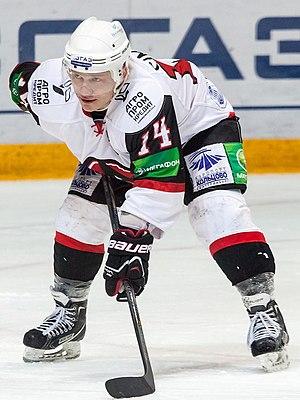
Alekseï Olegovitch Simakov - en russe : Алексей Олегович Симаков - est un joueur professionnel russe de hockey sur glace devenu entraîneur. Il évolue au poste d'attaquant.